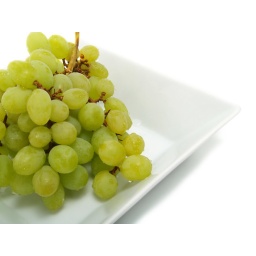
Fresh bunch of green grapes in white bowl and isolated on white background